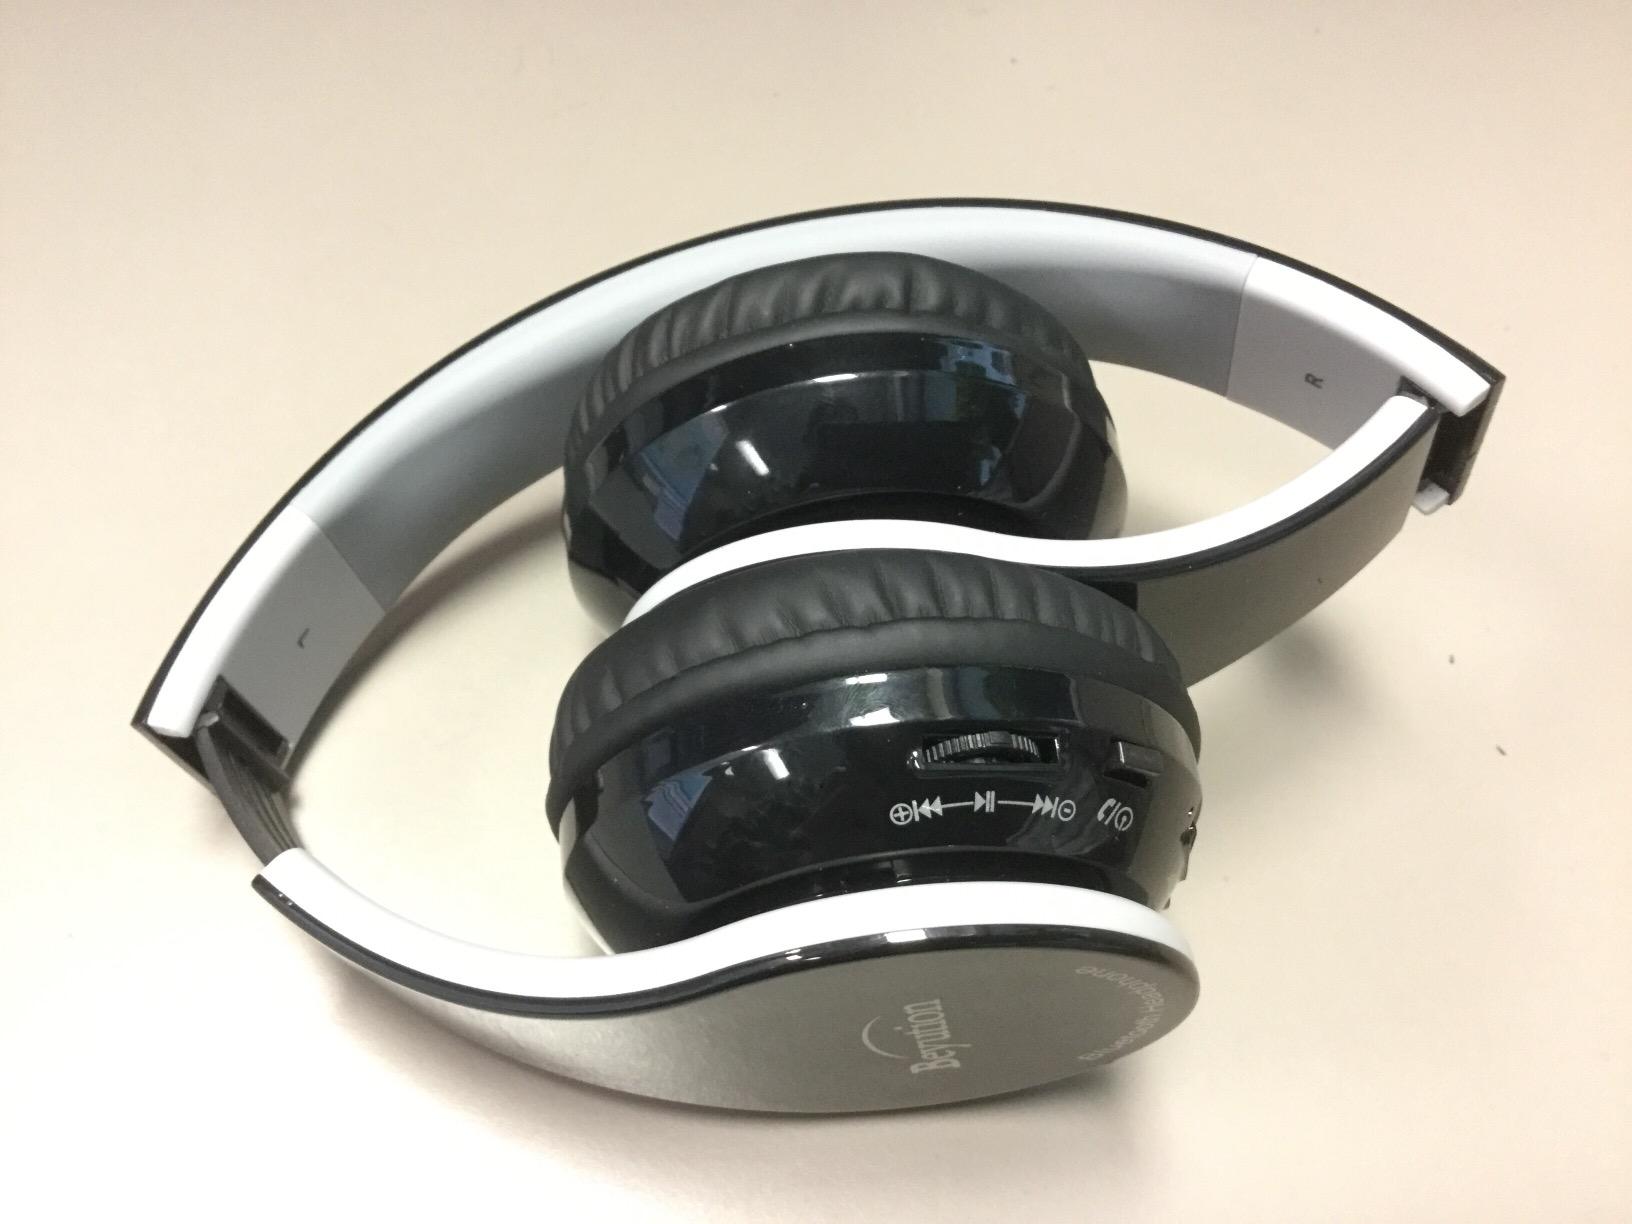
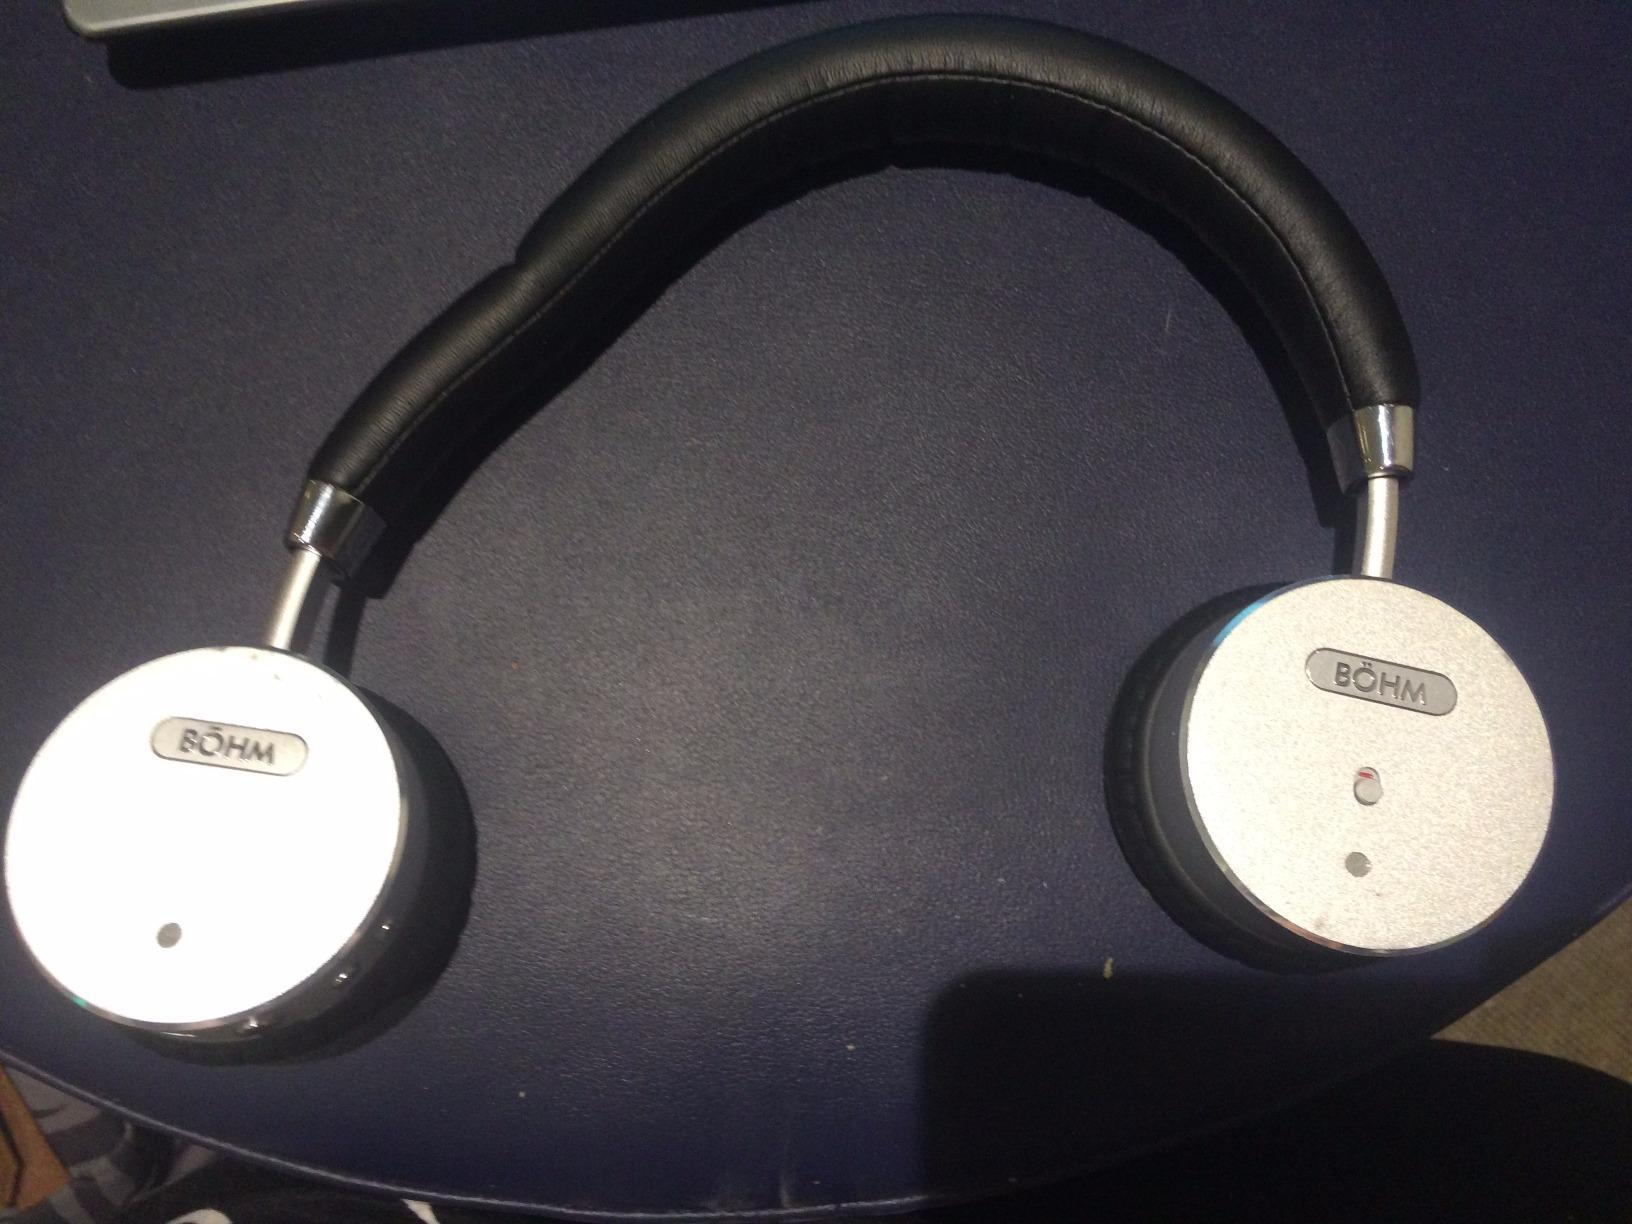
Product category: headphones
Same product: no